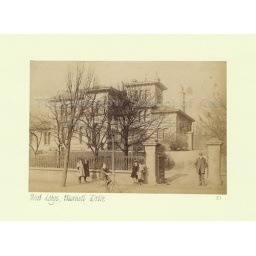
Dimensions: 10.2 x 15.3 cm.Photograph of West Lodge; a large house with well-dressed children standing in the street outside.